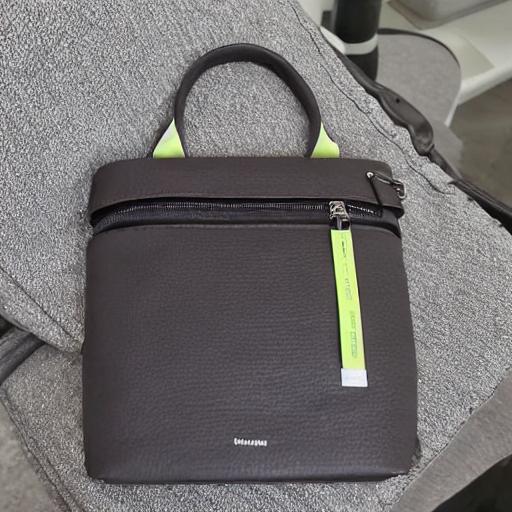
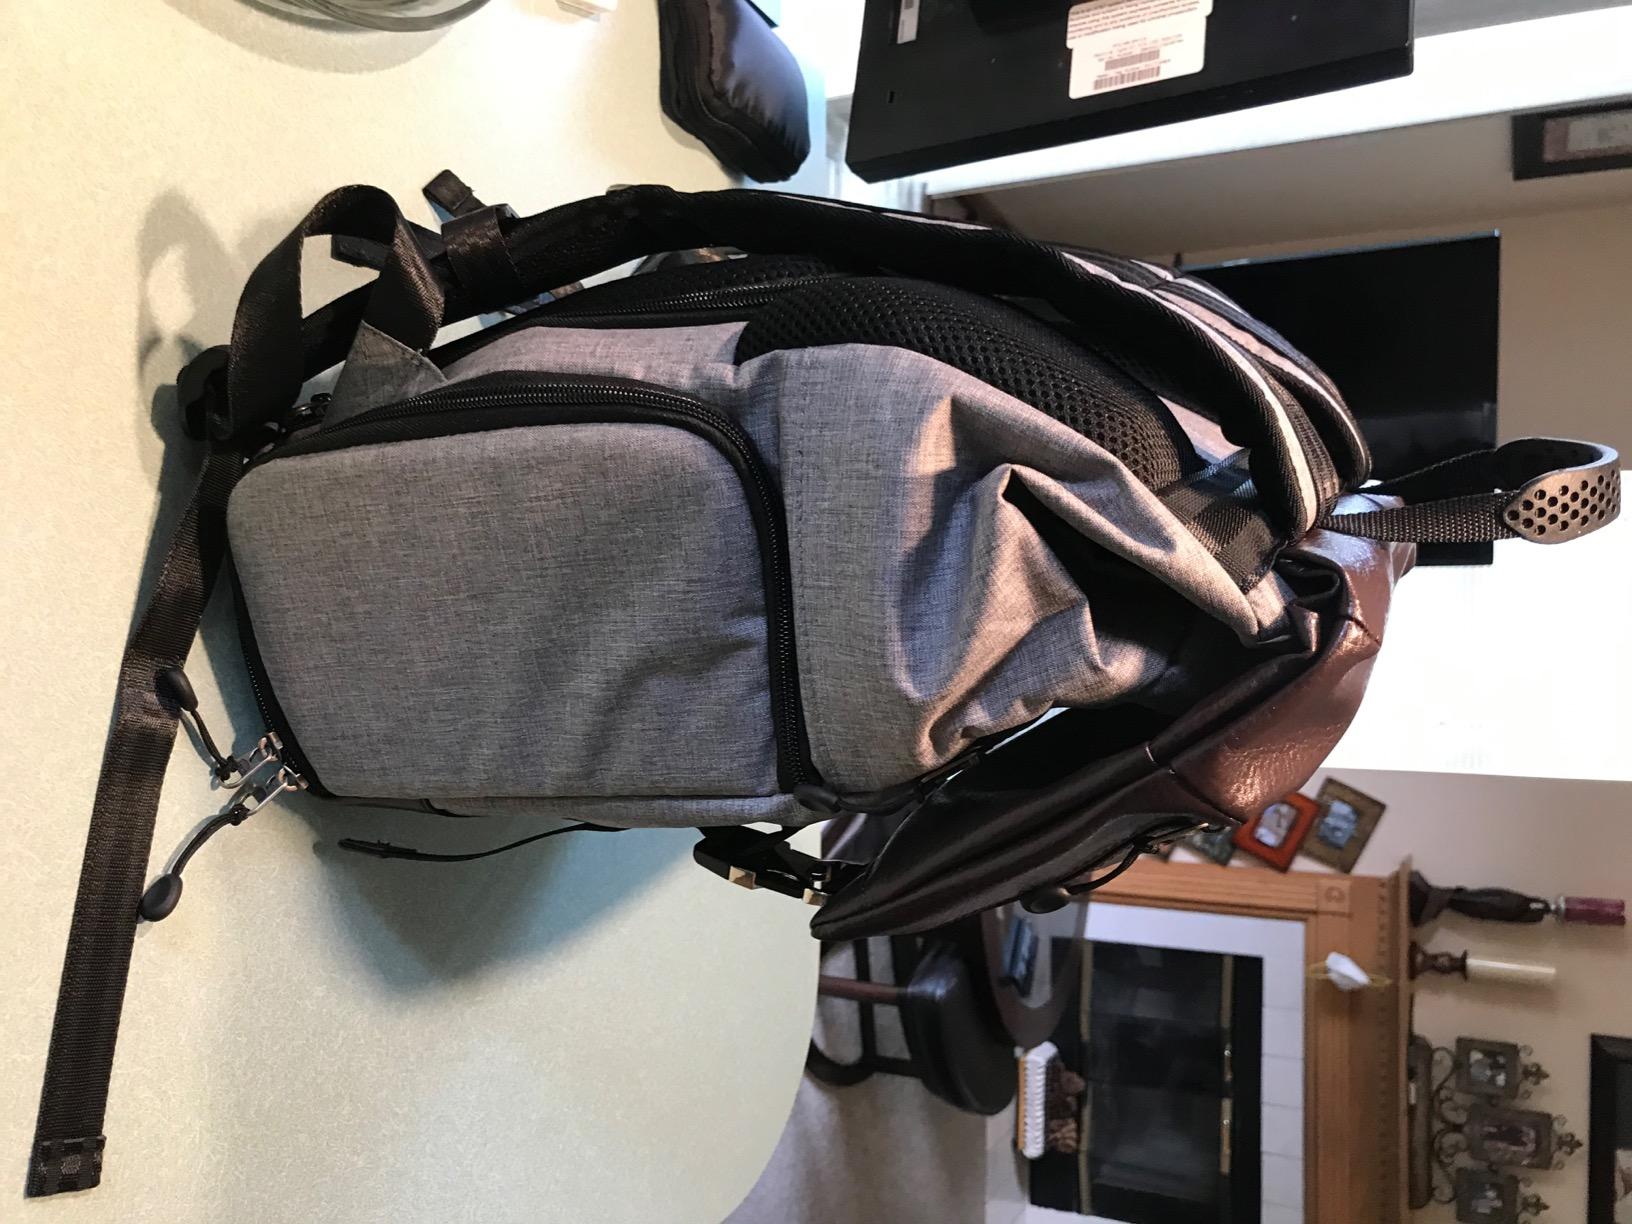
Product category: bag
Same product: no